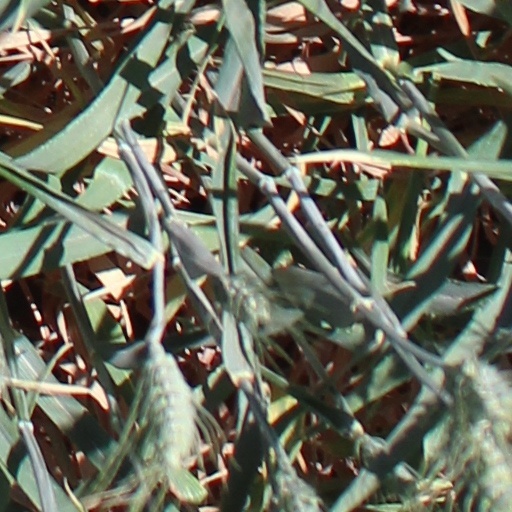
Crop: wheat